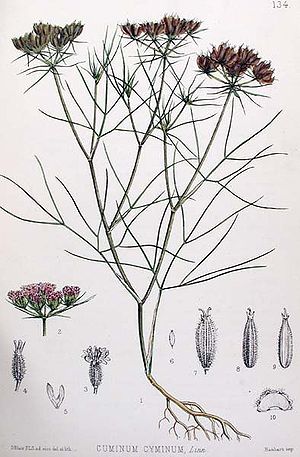
Spidskommen
Spidskommen er en enårig, urteagtig plante med en opret og åbent forgrenet vækst. Spidskommen blev først brugt som lægemiddel i det gamle Egypten og blev først senere brugt som krydderi. I Danmark er den tidligere blevet brugt som en vigtig del af kærlighedsmidler.